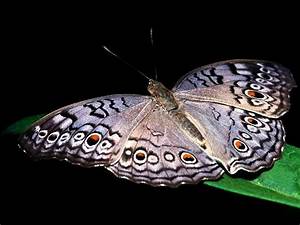
Label: farfalla